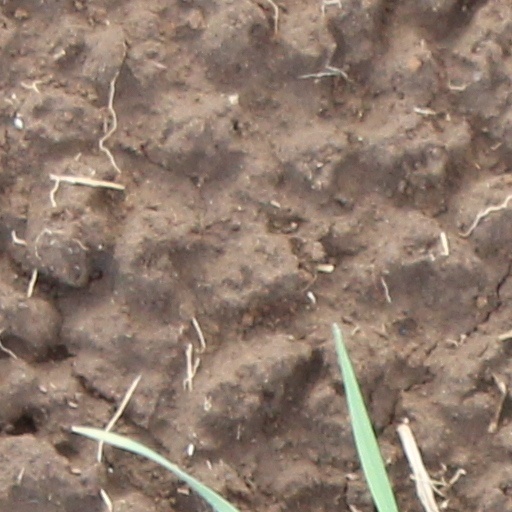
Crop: wheat